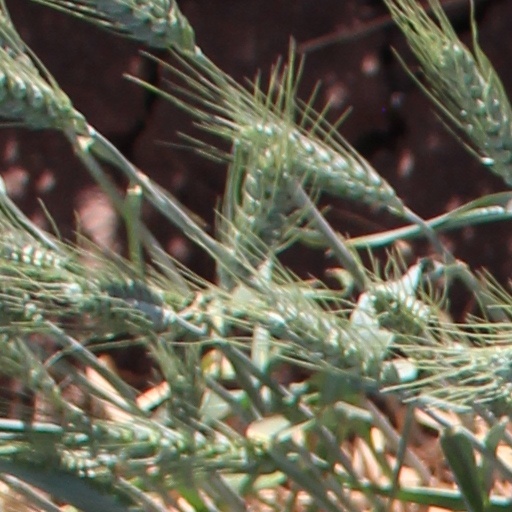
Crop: wheat